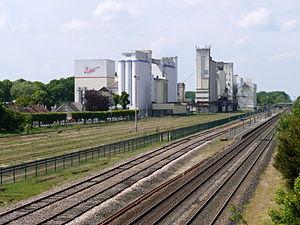
Minoterie industrielle des Grands Moulins de Paris et gare à Verneuil l'Etang sur la ligne Paris Est-Provins (Seine et Marne, France)
La gare de Verneuil-l'Étang est une gare ferroviaire française de la ligne de Paris-Est à Mulhouse-Ville, située sur le territoire de la commune de Verneuil-l'Étang, dans le département de Seine-et-Marne en région Île-de-France.